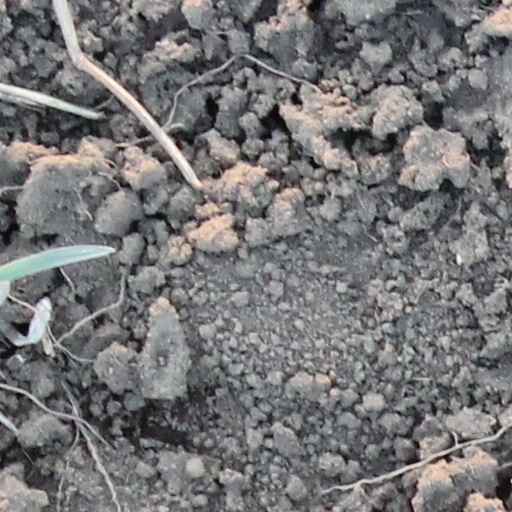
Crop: wheat